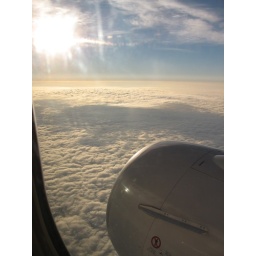
cotton balls in the sky